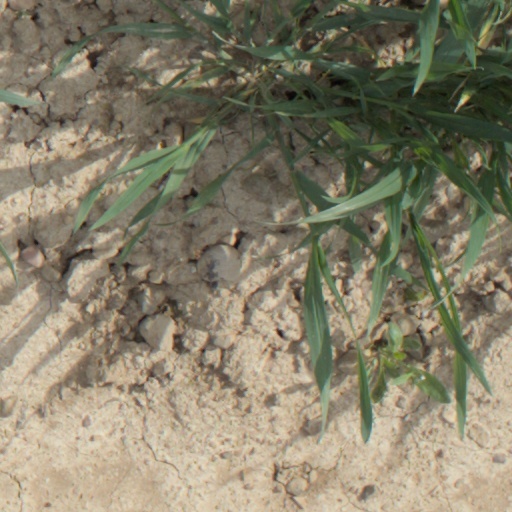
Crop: wheat